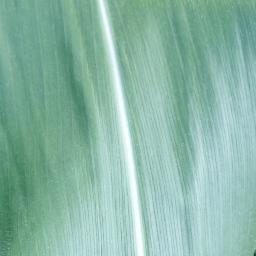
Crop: corn
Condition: (maize)_healthy